James Macpherson Grant

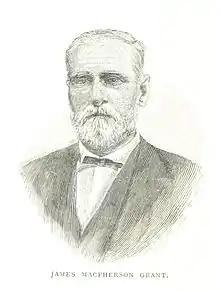
An 1888 illustration of Grant

was an Australian solicitor who defended the Eureka Stockade rebels and a politician who was a member of the Victorian Legislative Assembly and the Victorian Legislative Council.